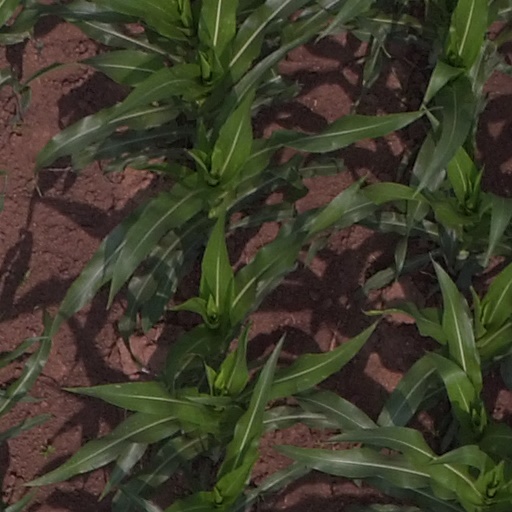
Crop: maize; corn